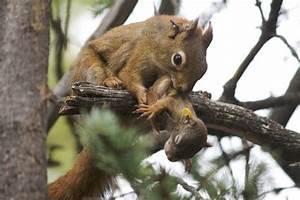
squirrel